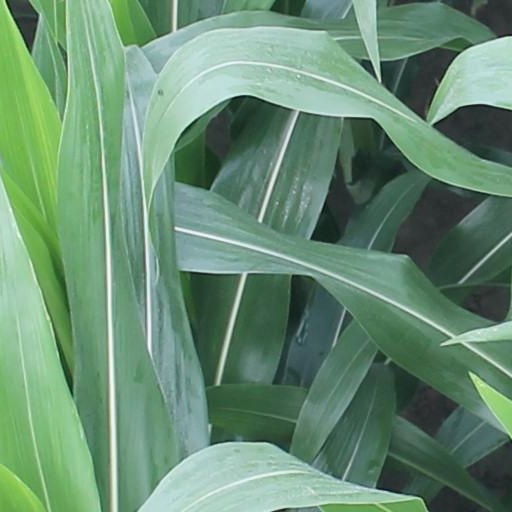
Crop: maize; corn